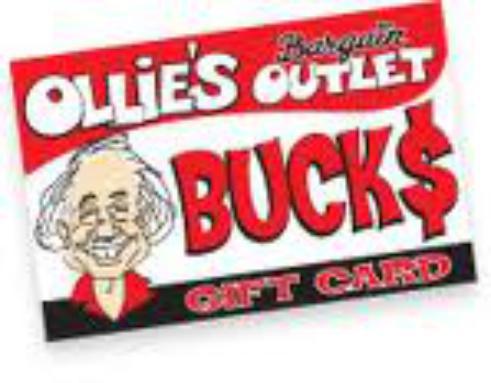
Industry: Others